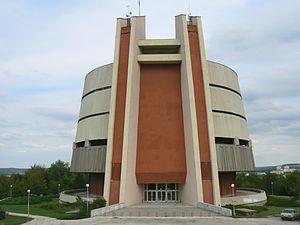
Le panorama de Pleven, ou panorama de l'épopée de Plevna de 1877, est un musée situé à Pleven en Bulgarie retraçant le siège de la forteresse de Plevna qui eut lieu du 19 juillet au 10 décembre 1877. Cette bataille, qui fut un épisode majeur de la guerre russo-turque de 1877-1878, ouvrit la voie à la libération de la Bulgarie du joug ottoman et à la défaite d'Osman Pacha par les Russes.